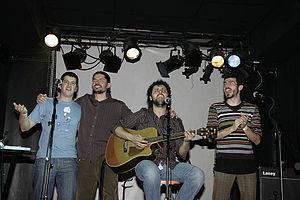
Els Amics de les Arts est un groupe musical originaire de Barcelone. Le groupe se caractérise par ses chansons folk-pop-indie avec des mélodies simples, des touches de musique électronique, des calembours et de l'ironie.